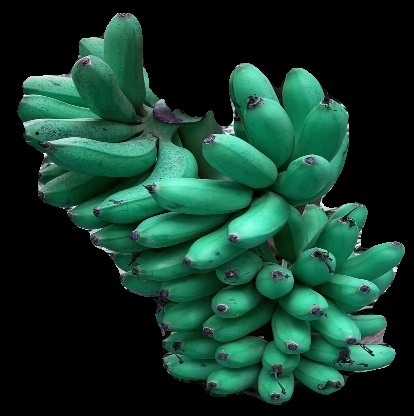
Variety: rasbale
Grade: grade1